Battle of Gotthard Pass

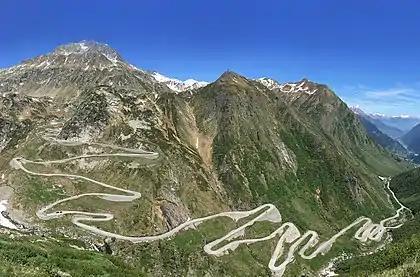
The modern road zig-zags up the Val Tremola toward the Gotthard Pass.

The assault ran into fierce French resistance at once. The 250 Russian Jägers forming the apex of the attack lost 150 men as casualties. Schveikovsky's division inexplicably veered downhill into the valley and the Russian attack stalled. Seeing his soldiers falter, Suvorov lay down in a ditch and asked to be buried. He announced, "You are no longer my children, and I am no longer your father. There is nothing left to me but to die." The nearby "Rosenberg" Grenadiers rallied and insisted on continuing the attack. The story was denied by some, but it was just the sort of theatrics that Suvorov often used to inspire his troops. Strauch's brigade was recalled from the valley and sent uphill to give greater weight to the assault. The French finally abandoned Cima del Bosco and withdrew in good order up the Val Tremola. The French defenders waited behind cover until their attackers got close before emptying their muskets and falling back to the next position. The Allies finally fought their way to the top of the pass only to face the strongest defenses. Fortunately for the Allies, General-major Mikhail Semenovich Baranovsky with the "Miller" Jägers and "Baranovsky" Musketeers appeared above the pass, having scaled the steep slopes to the east. Fearing capture, the French quickly evacuated their positions and retreated to the north. The bitter fighting cost the Allies 1,200 casualties.